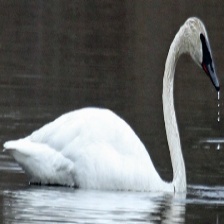
Species: TRUMPTER SWAN
Scientific name: CYGNUS BUCCINATOR
ImageNet parent category: black_swan